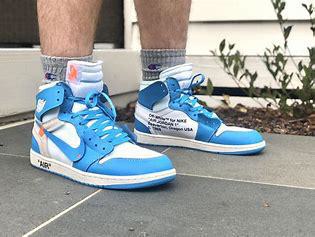
Brand: Jordan
Model: Off-White